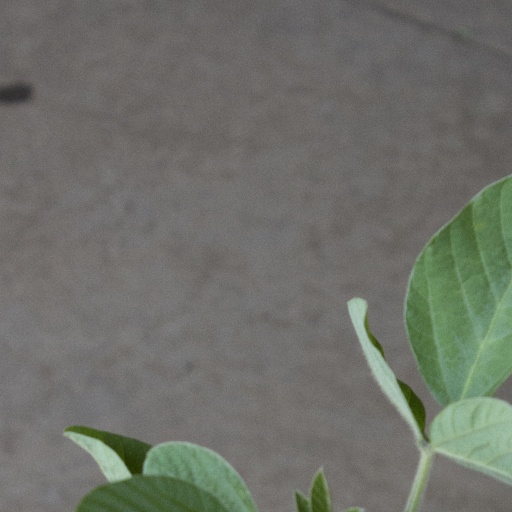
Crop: soybean